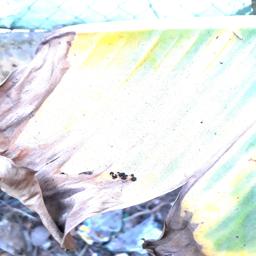
Label: POTASSIUM DEFICIENCY